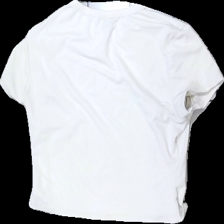
View: back
Type: T-shirt
Category: Ladies
Brand: Not in the list
Brand text on label: Shein
Colors: White
Material: 100% Polyester
Cut: Tight
Size: L
Season: All
Stains: Minor
Damage: stain
Damage location: middle center
Price range: <50
Recommended usage: Recycle
Description: white t-shirt